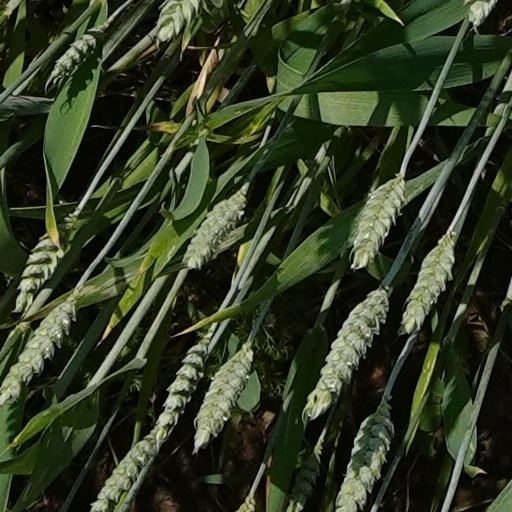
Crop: wheat